Gaza Strip

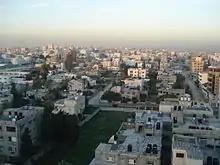
Gaza in January 2009

Following the victory of Hamas in the 2006 Palestinian legislative election, Hamas and Fatah formed the Palestinian authority national unity government headed by Ismail Haniyeh. Shortly after, Hamas took control of the Gaza Strip in the course of the Battle of Gaza (June 2007), seizing government institutions and replacing Fatah and other government officials with its own. By 14 June, Hamas fully controlled the Gaza Strip. Palestinian president Mahmoud Abbas responded by declaring a state of emergency, dissolving the unity government and forming a new government without Hamas participation. PNA security forces in the West Bank arrested a number of Hamas members.